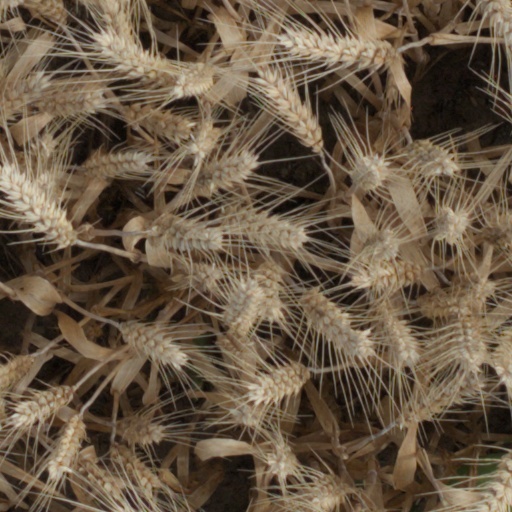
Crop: wheat